Dual circadian oscillator model

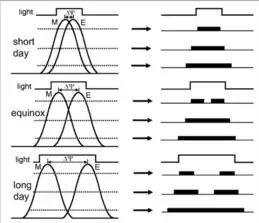
Diagram of day length affecting the phase relation between the two oscillators E and M and an actogram of a diurnal animal’s activity. Less light (short day) results in overlap of the two oscillators’ outputs, with a small phase difference, and thus, one bout of activity. More light (long day) results in the splitting of activity into two bouts with a large phase difference.

Distinctive features of the E&M dual oscillator model include alpha compression and the presence of an intermediate τ value. Each oscillator has a unique τ (tau) which is the period of an organism's sleep/wake cycle when they are in constant conditions with no environmental cues, also known as free-running. When coupled, these oscillators produce a distinct, observed free-running period known as an "intermediate τ," which is a function of the E and M oscillator’s respective τ values. "Alpha compression", a term coined by Jürgen Aschoff, refers to the observation that under constant light conditions, the length of activity of nocturnal organisms shortens. The organism’s duration of activity is called the alpha phase and typically measured in terms of locomotor activity. Alternatively, the alpha phase of diurnal organisms lengthens under constant light; this phenomenon is known as "alpha expansion". Furthermore, alpha compression refers to the decreasing duration of activity before splitting occurs. Splitting is defined as the process by which one bout of activity separates into two, distinct bouts of activity, each free-running at a τ independent of the other. Pittendrigh observed that the M oscillator ran shorter after splitting compared to the E oscillator's relatively longer intrinsic period as indicated in the actogram, a diagram of the organism's daily rest and activity phases. After splitting occurs, the oscillators responsible for the two distinct activity bouts either recouple into one with an intermediate τ or stabilize at their new, separate τ values.